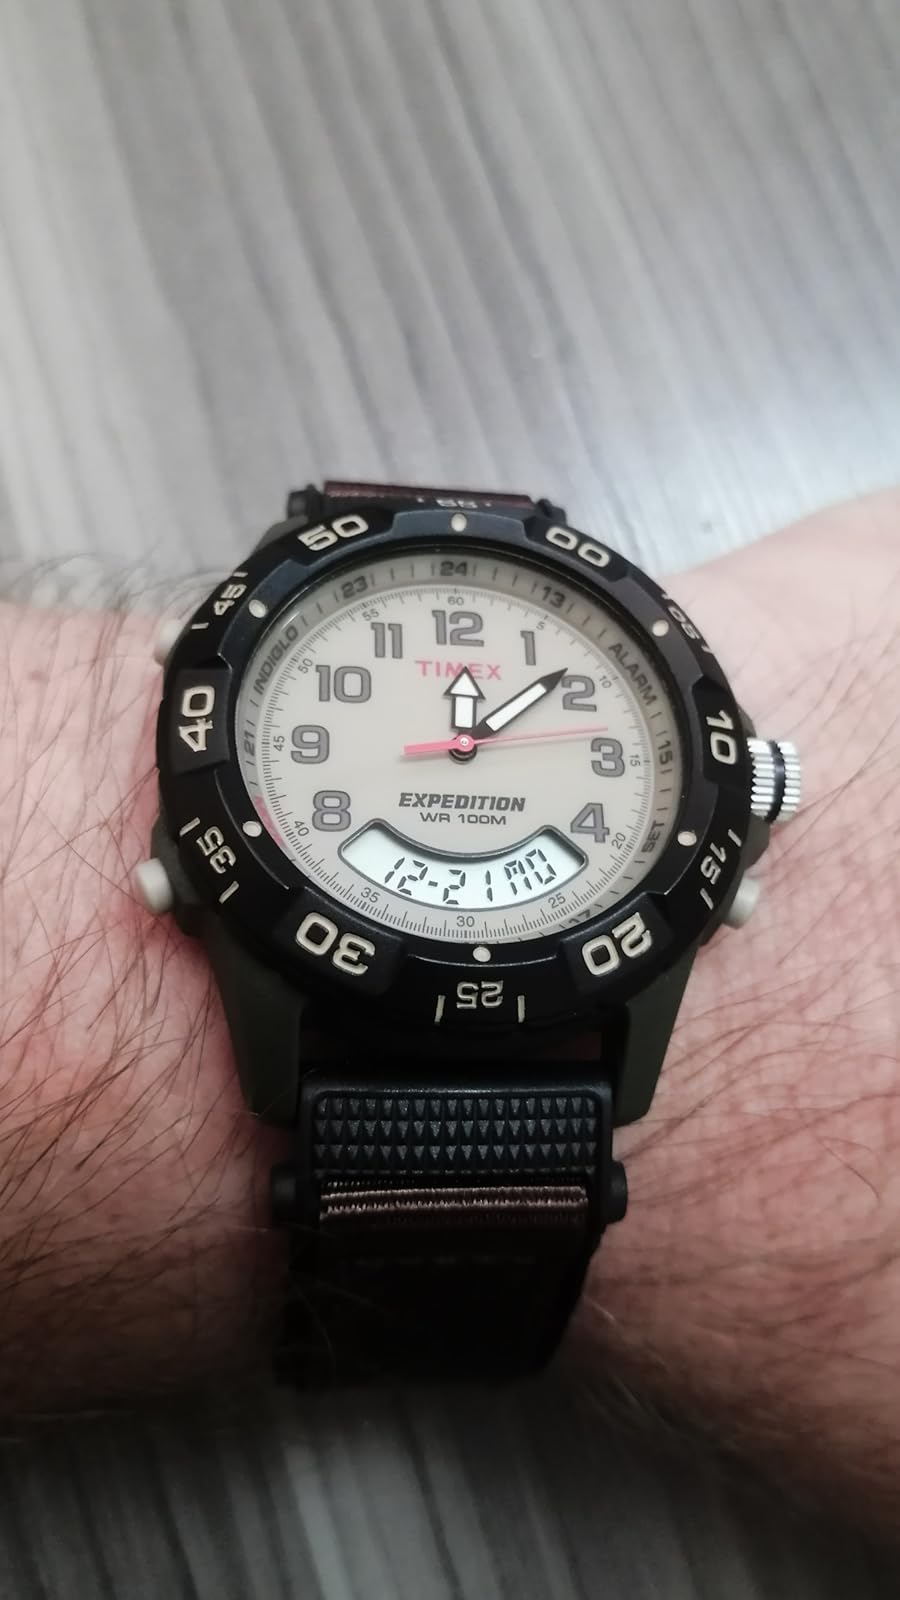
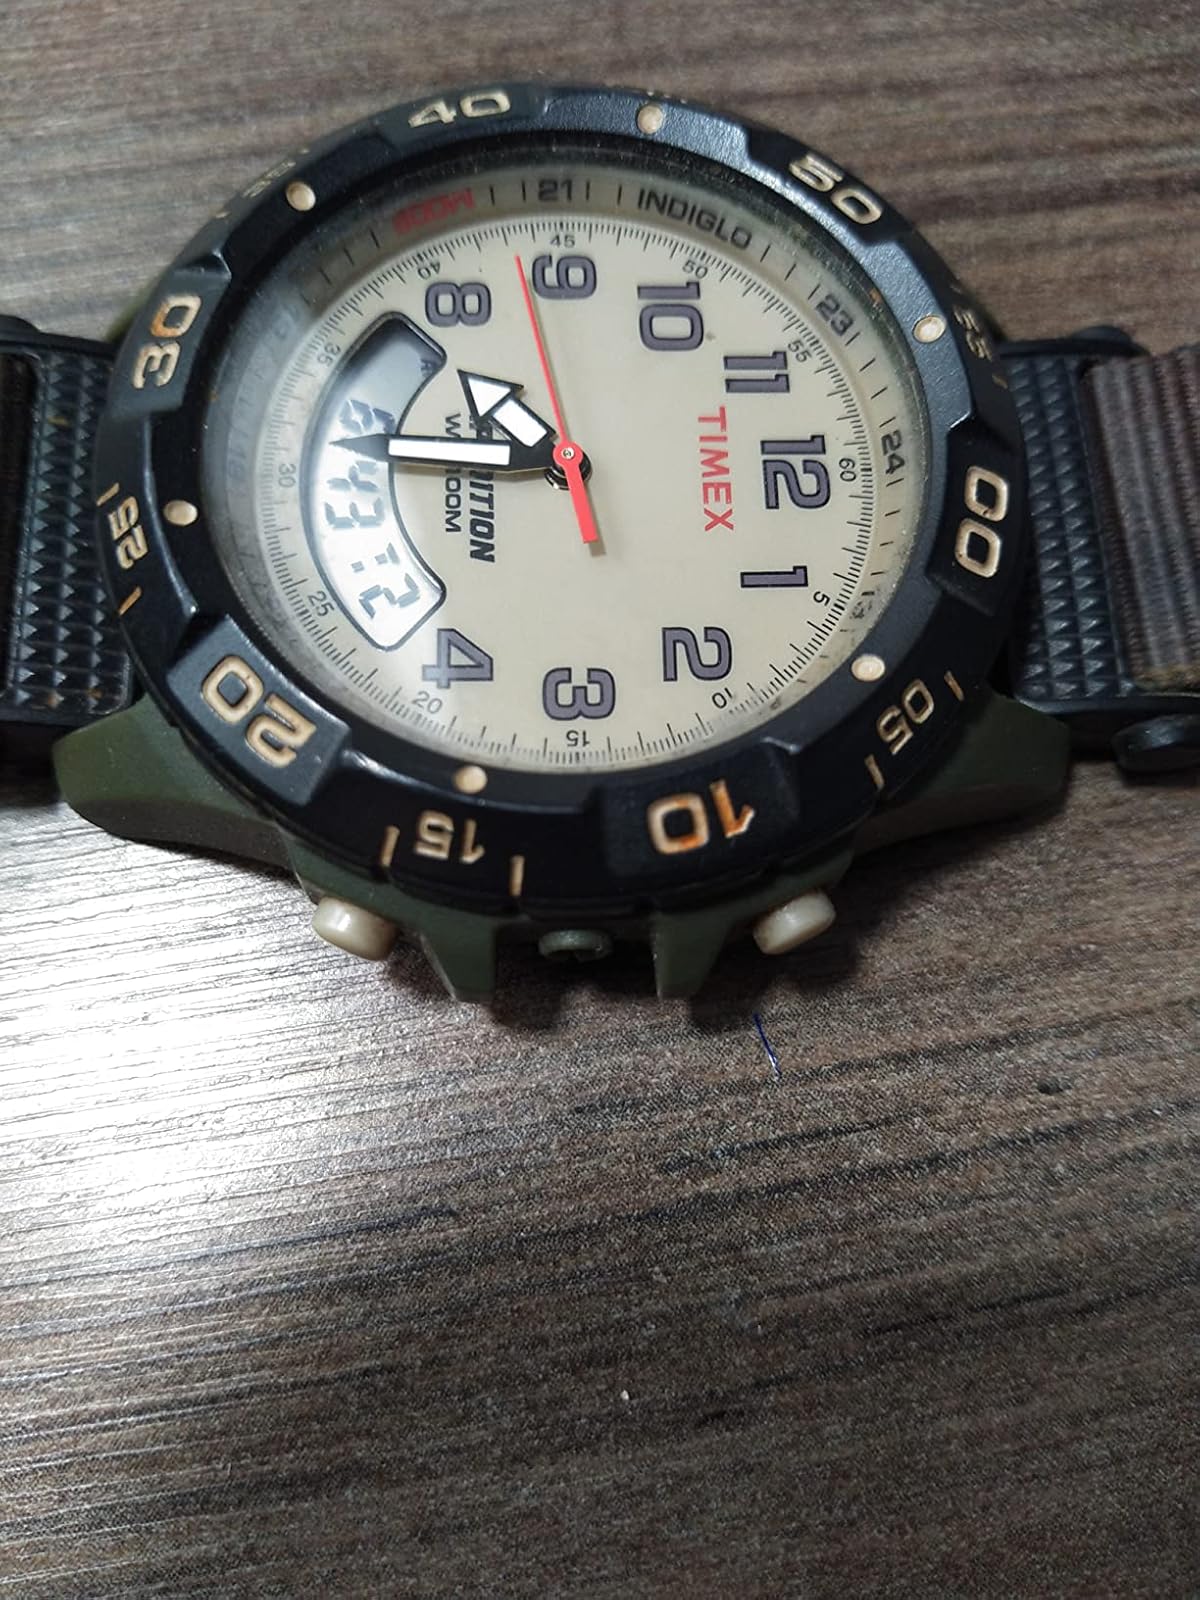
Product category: accessories_watch
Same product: yes